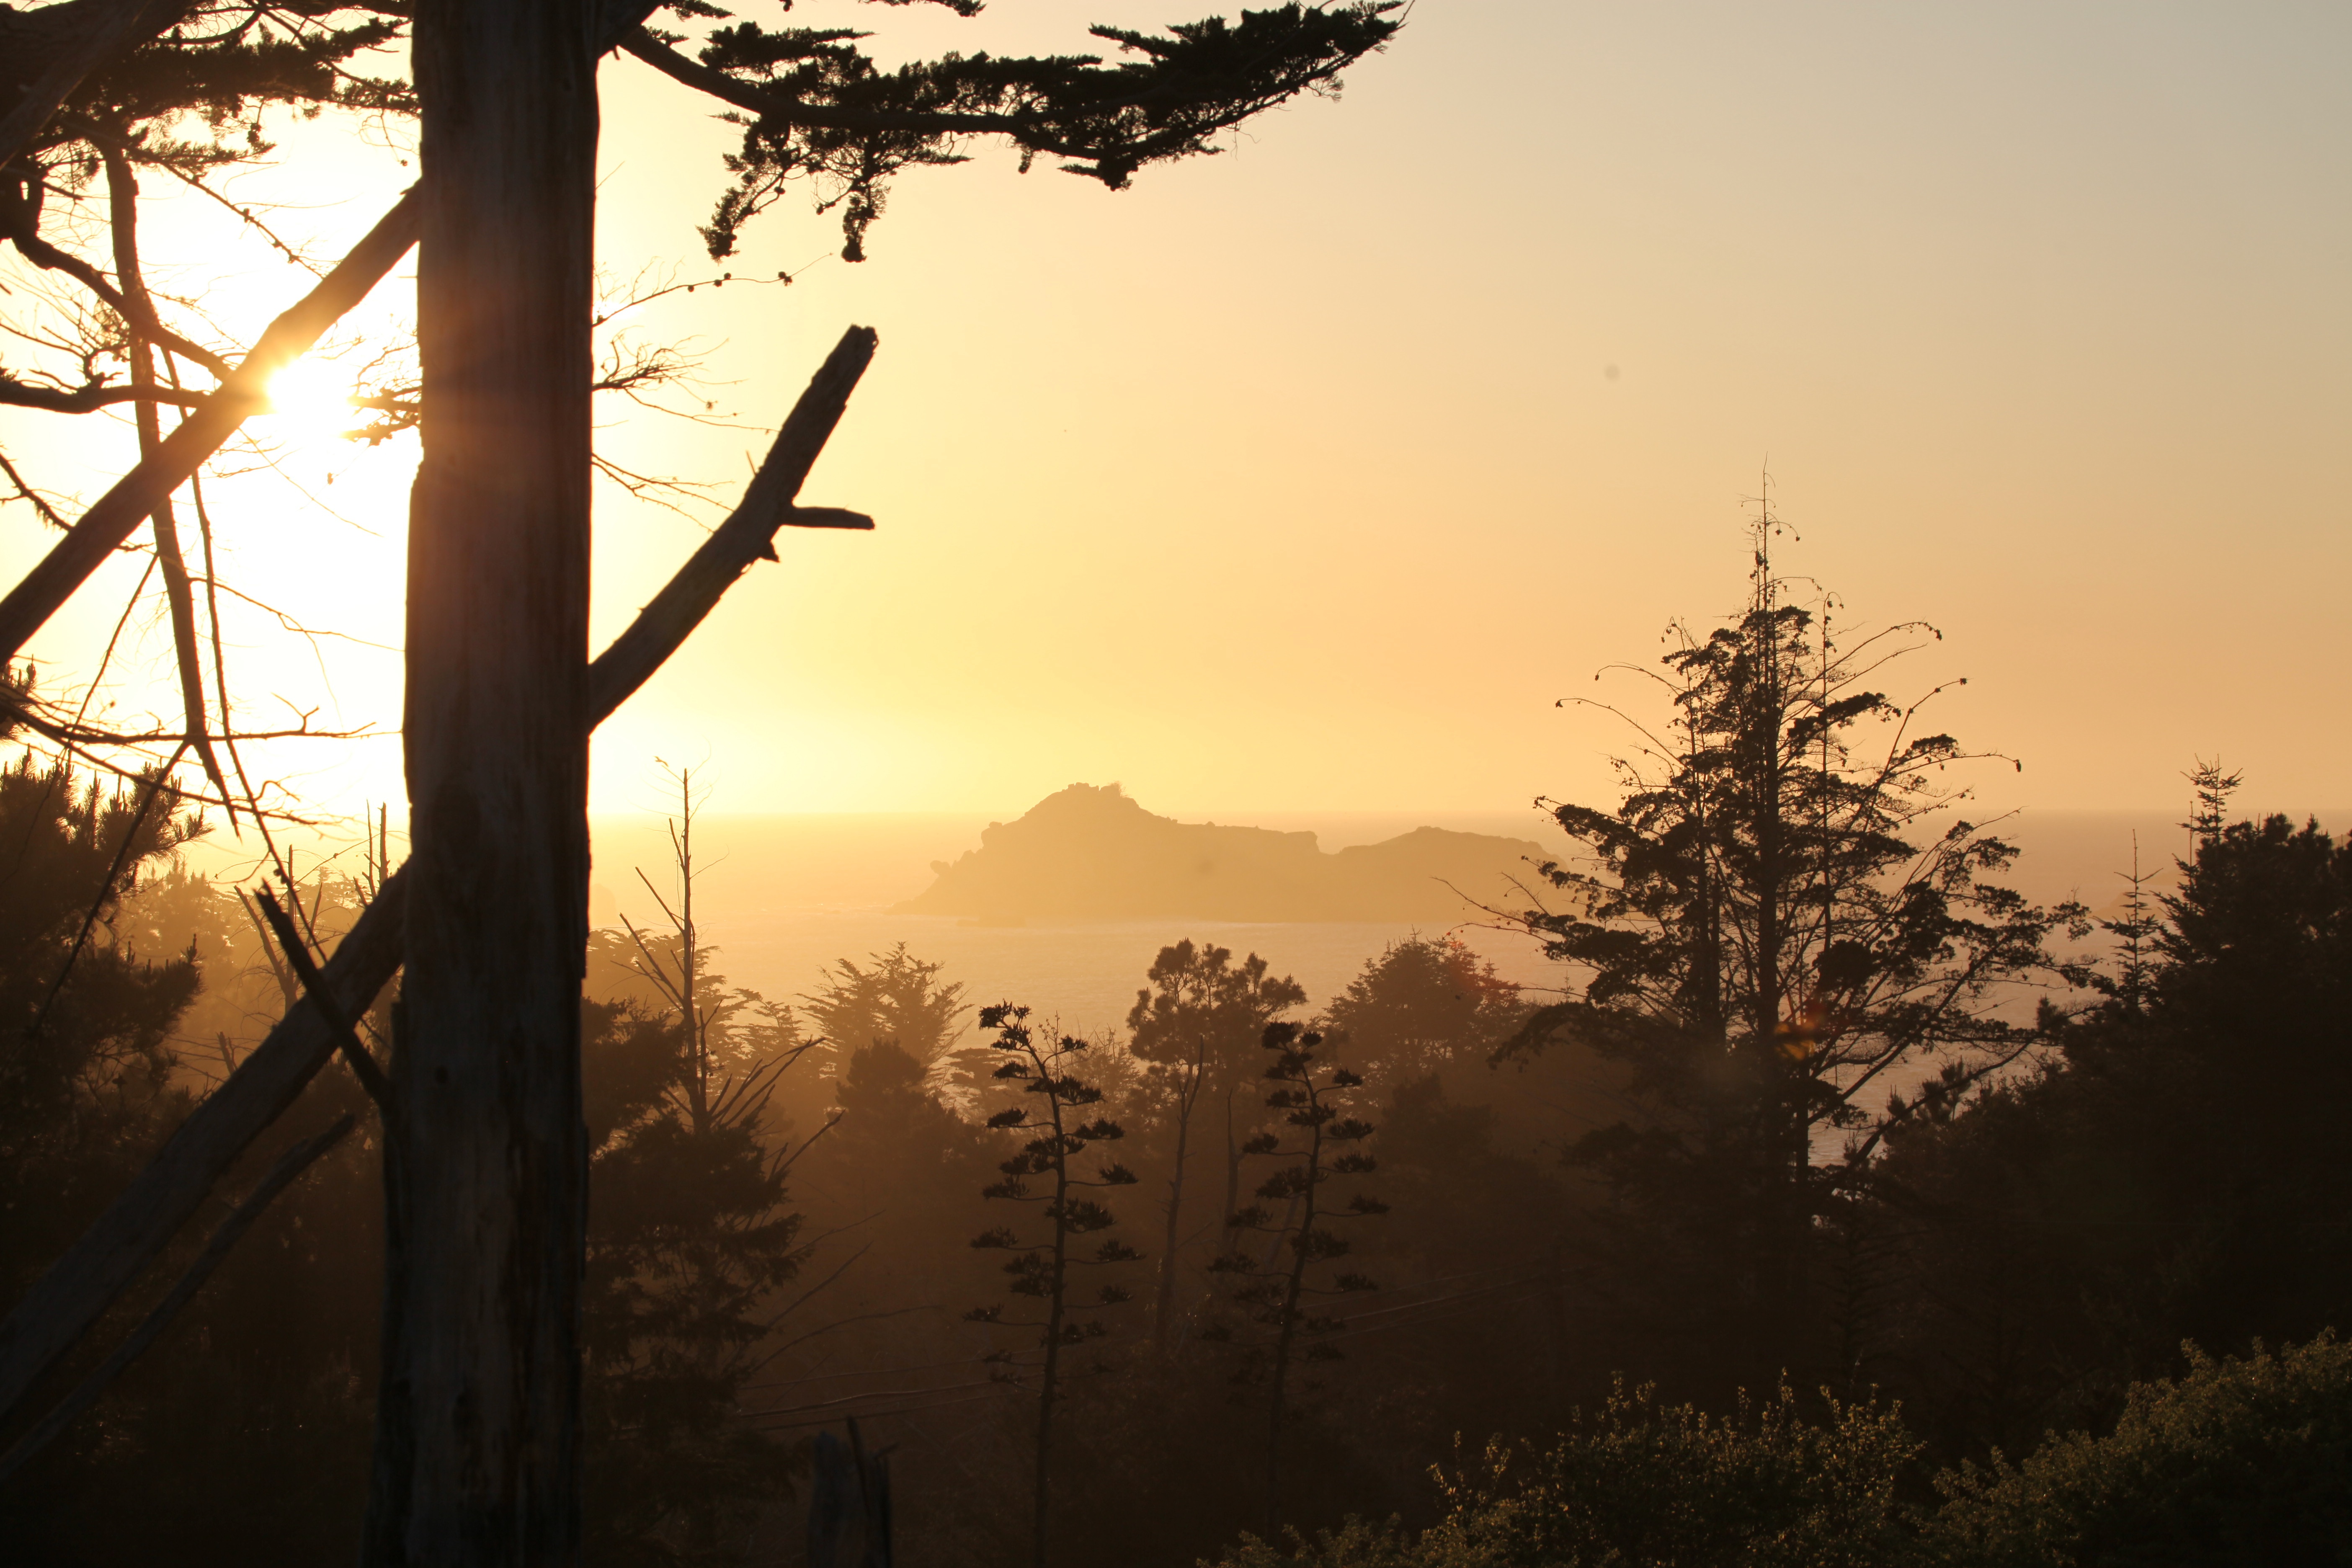
tree, nature, branch, plant, sun, sunrise, sunset, mist, sunlight, morning, dawn, dusk, evening, savanna, atmospheric phenomenon, woody plant